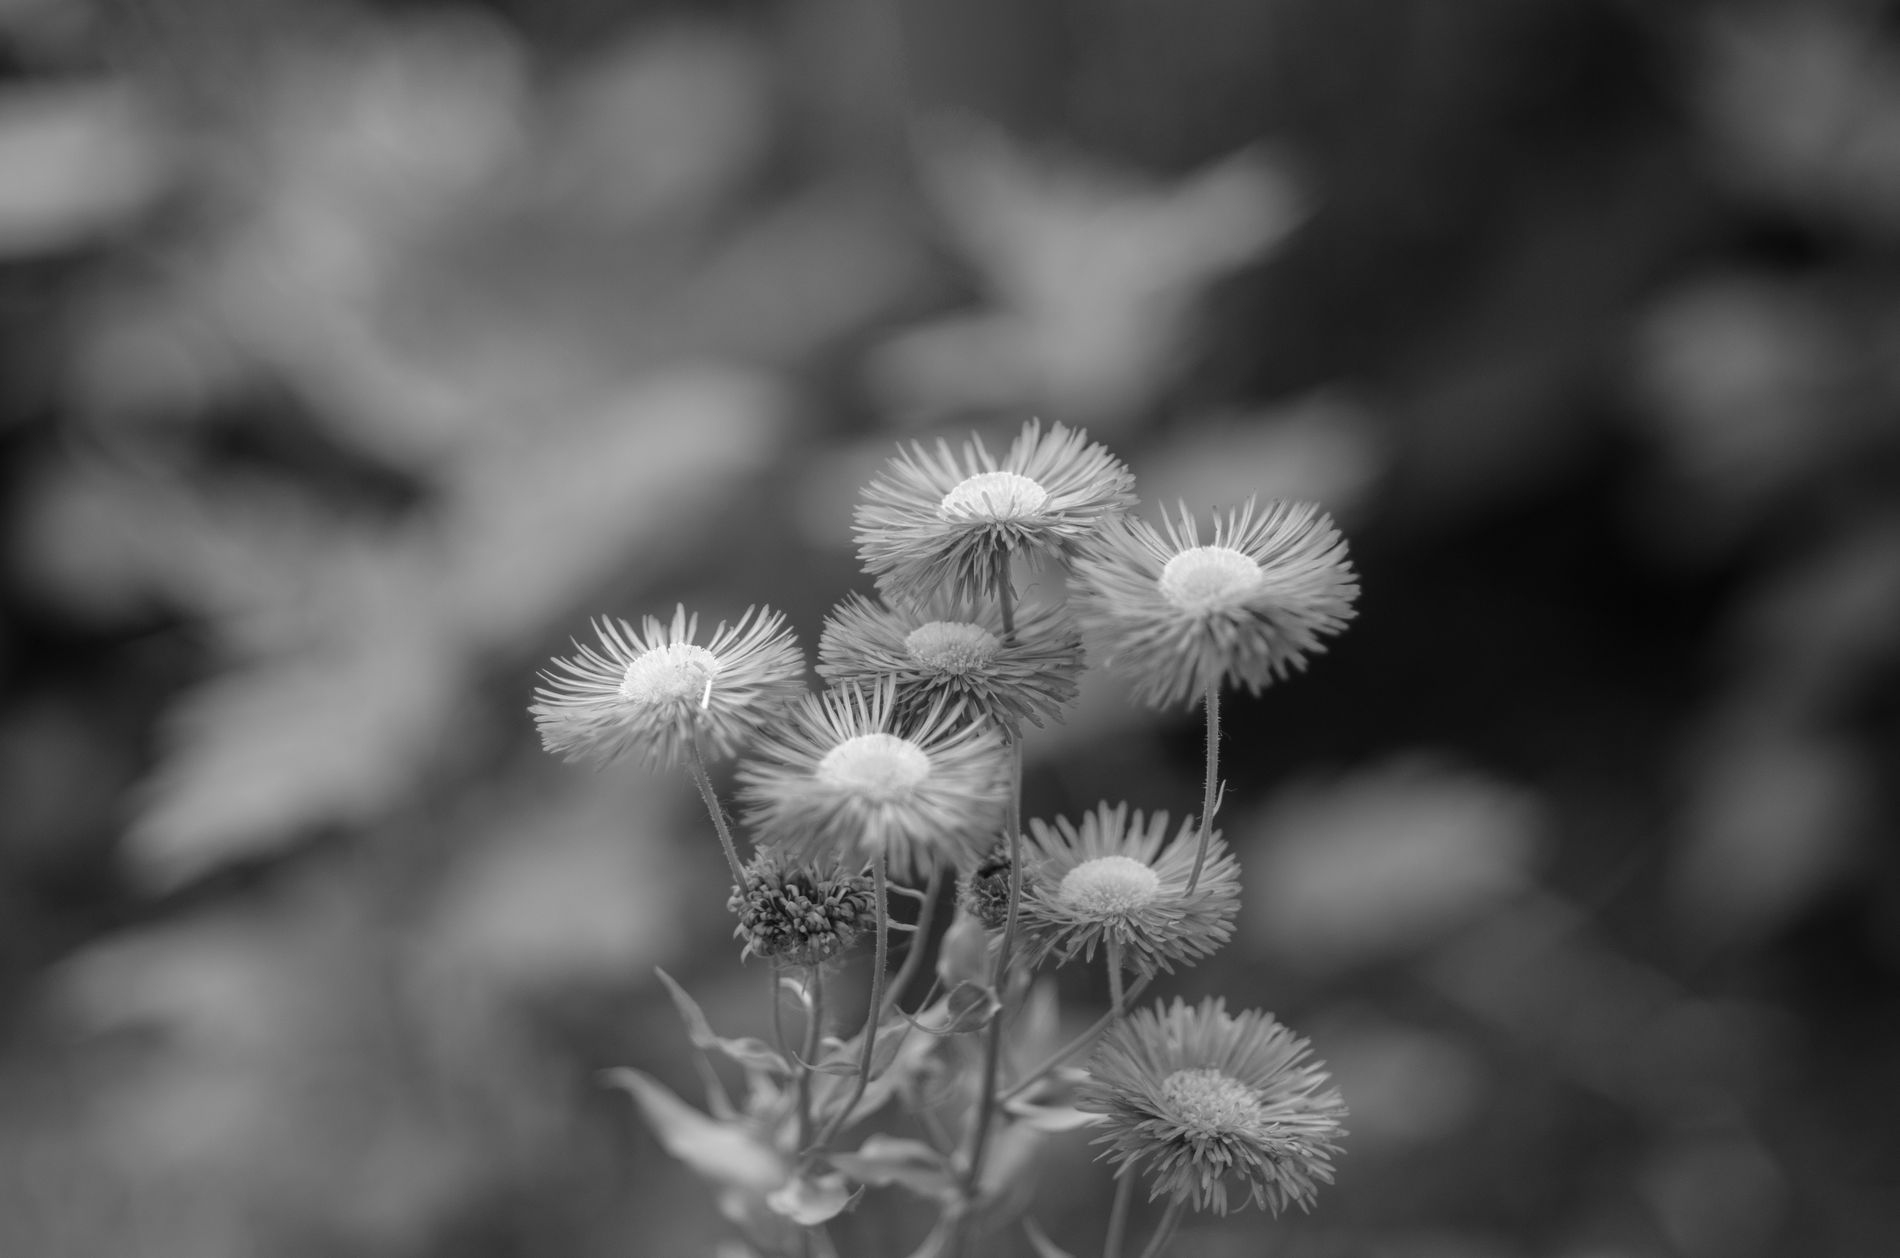
group of Flowers
this shot features multiple flowers in one shot, the background of other flowers is blurred to make the group in the foreground the focal point.
this portrait was taken at the same level of the flowers, the blurry background makes the main focus on the group of flowers in the foreground, the mood is natural, while the color palette is grey, black and white.
Labels: Flower, Plant, Daisy, Person, Pollen, Thistle, Petal, Mimosa, Dandelion, Nature, Flowers
Camera: NIKON CORPORATION NIKON D7000
Lens: 85.0 mm f/1.4, Samyang AE 85mm f/1.4 AS IF UMC or AF Nikkor 85mm f/1.4D IF
Aperture: F1.4
Exposure: 1/320 sec
ISO: 100
Focal length: 85.0 mm